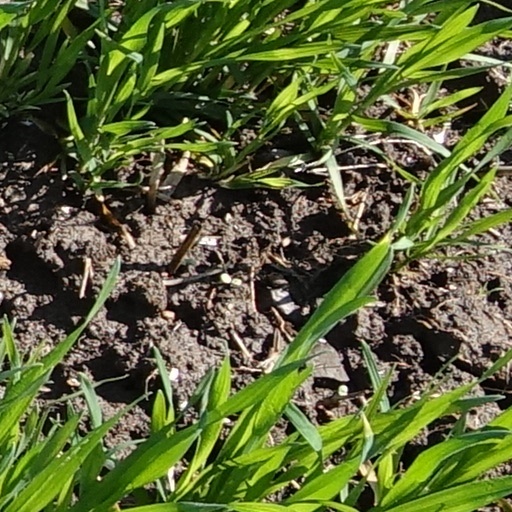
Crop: wheat